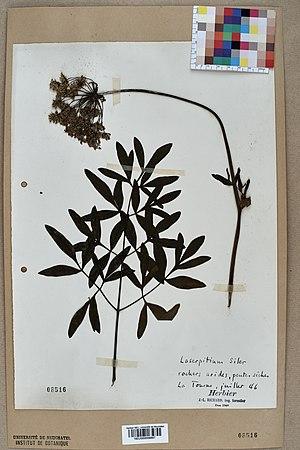
Spécimen de plante séchée et pressée de l'espèce fr:Laserpitium siler